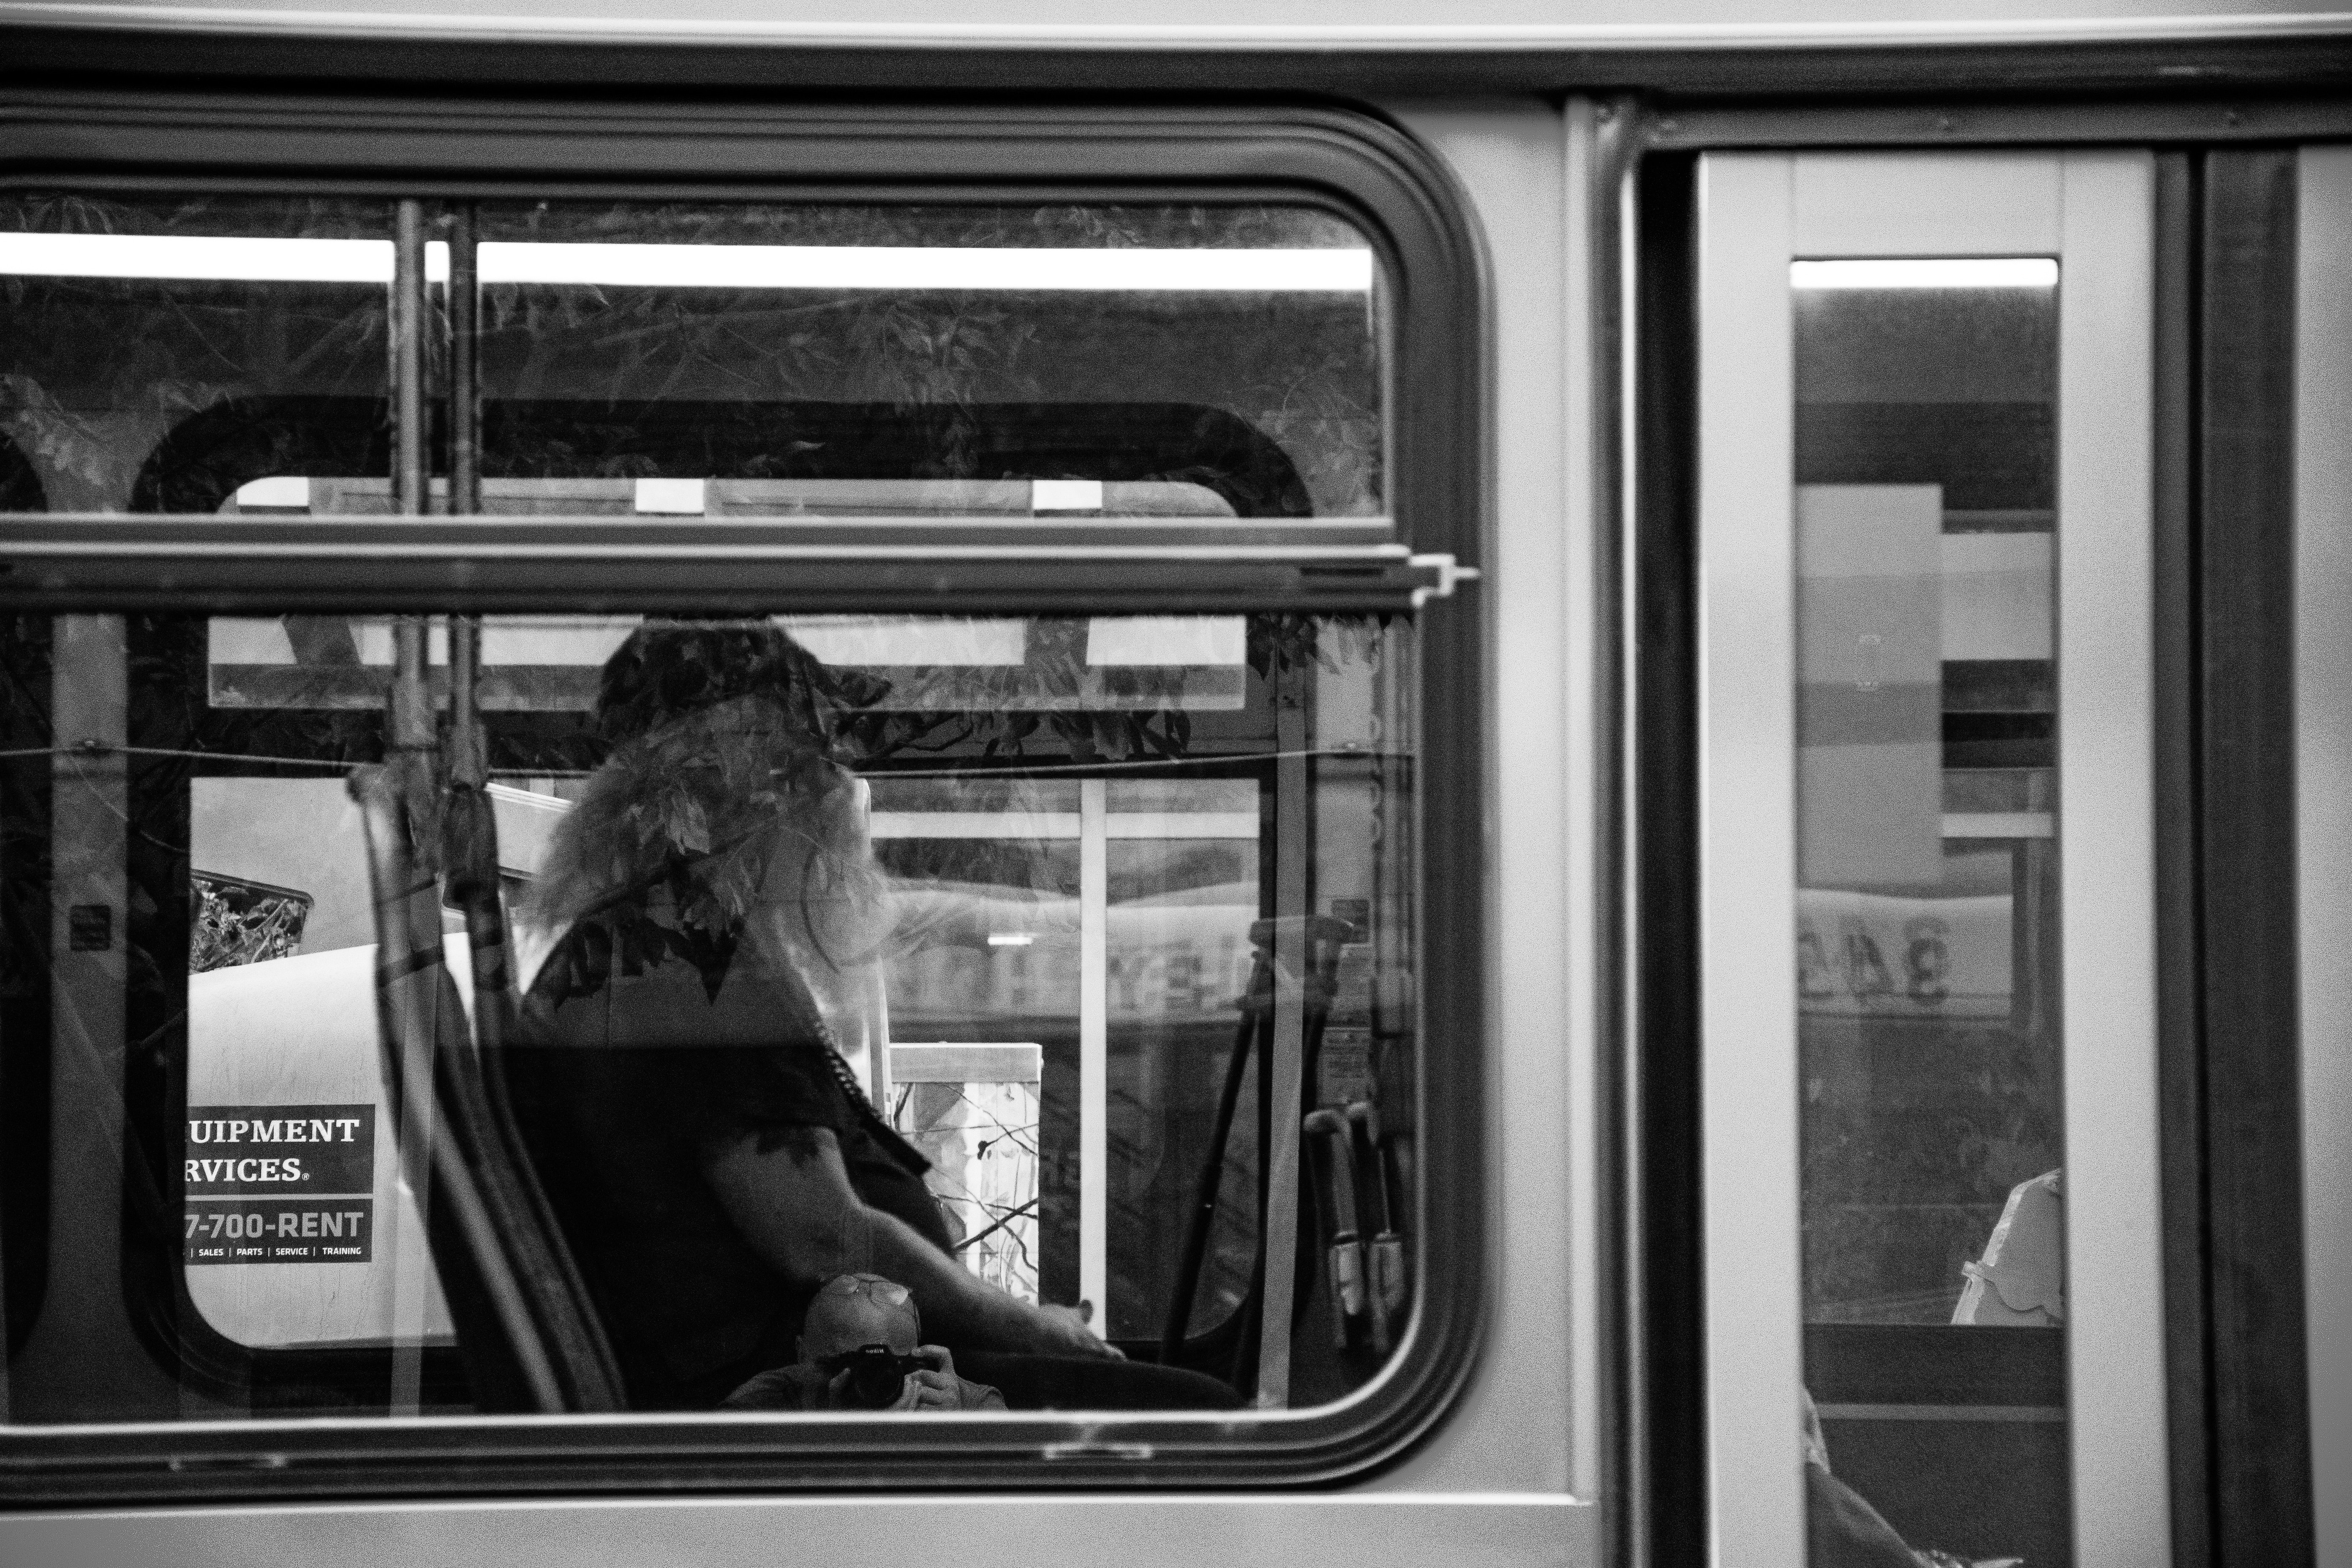
black, transport, black and white, snapshot, monochrome, mode of transport, public transport, photography, window, street, metro, vehicle, monochrome photography, style